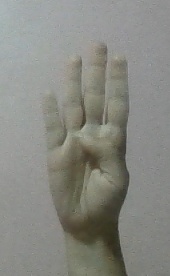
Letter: kaaf